Carlos Moncrief

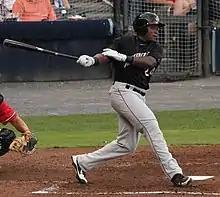
Moncrief with the Akron Aeros in 2013

Carlos Antwan Moncrief (born November 3, 1988) is an American former professional baseball outfielder. He played in Major League Baseball (MLB) for the San Francisco Giants.